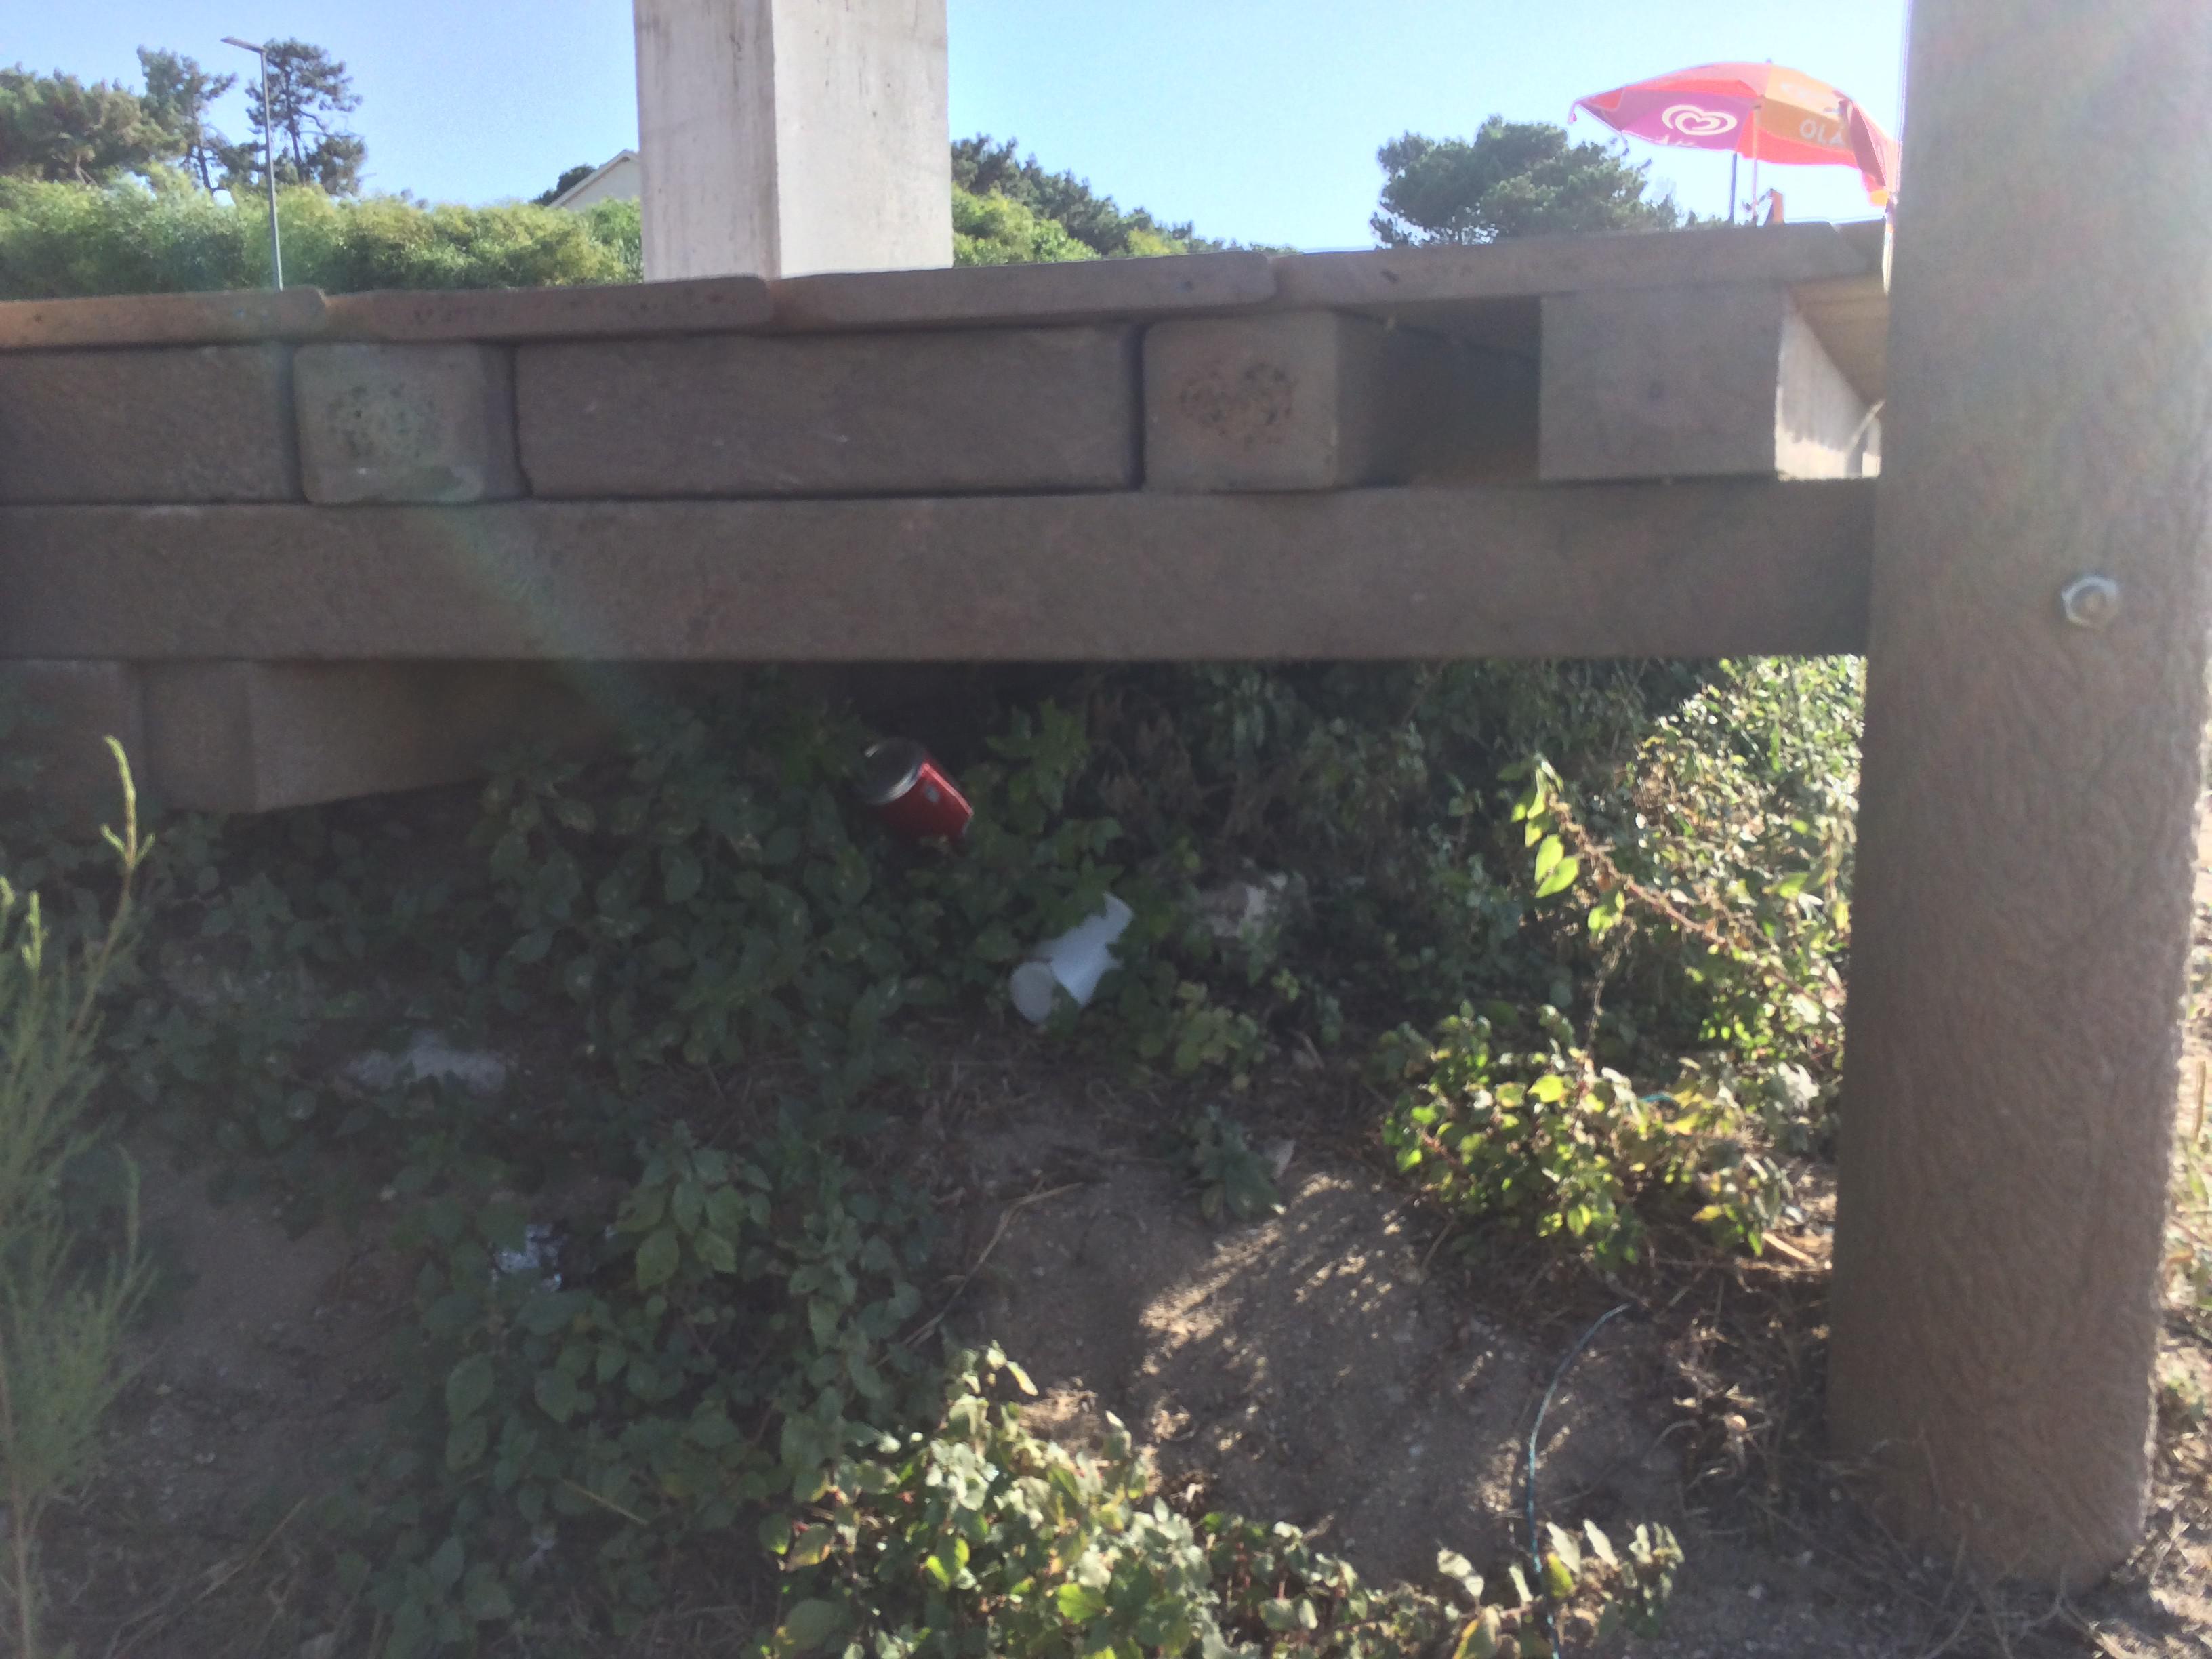
Object: Drink can (Can)

Object: Disposable plastic cup (Cup)